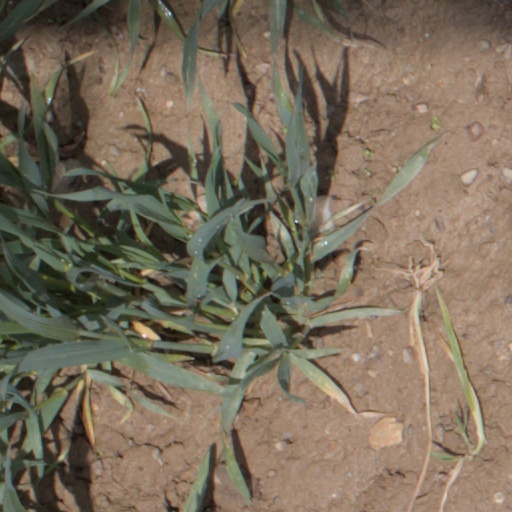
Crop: wheat